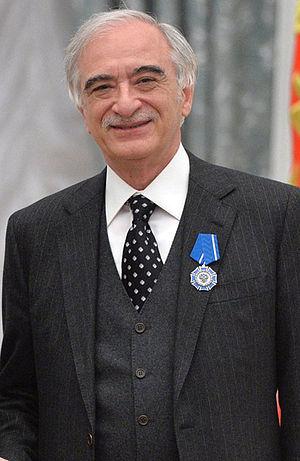
Polad Bülbüloğlu est un chanteur, acteur, homme politique et diplomate soviétique et azerbaïdjanais. Bülbüloğlu est devenu célèbre en Union soviétique notamment grâce à ses compositions pop aux influences jazz, où les sonorités folk sont particulièrement ressenties en russe et azerbaïdjanais. Il a également chanté ses propres chansons. Trois de ses chansons ont été élues Chansons de l'Année et lui ont valu plusieurs prestigieuses récompenses en Union soviétique. Bülbüloğlu se présente donc comme un véritable chanteur ténor lyrique.